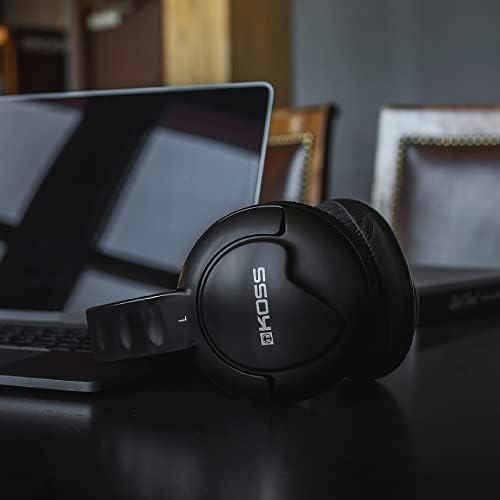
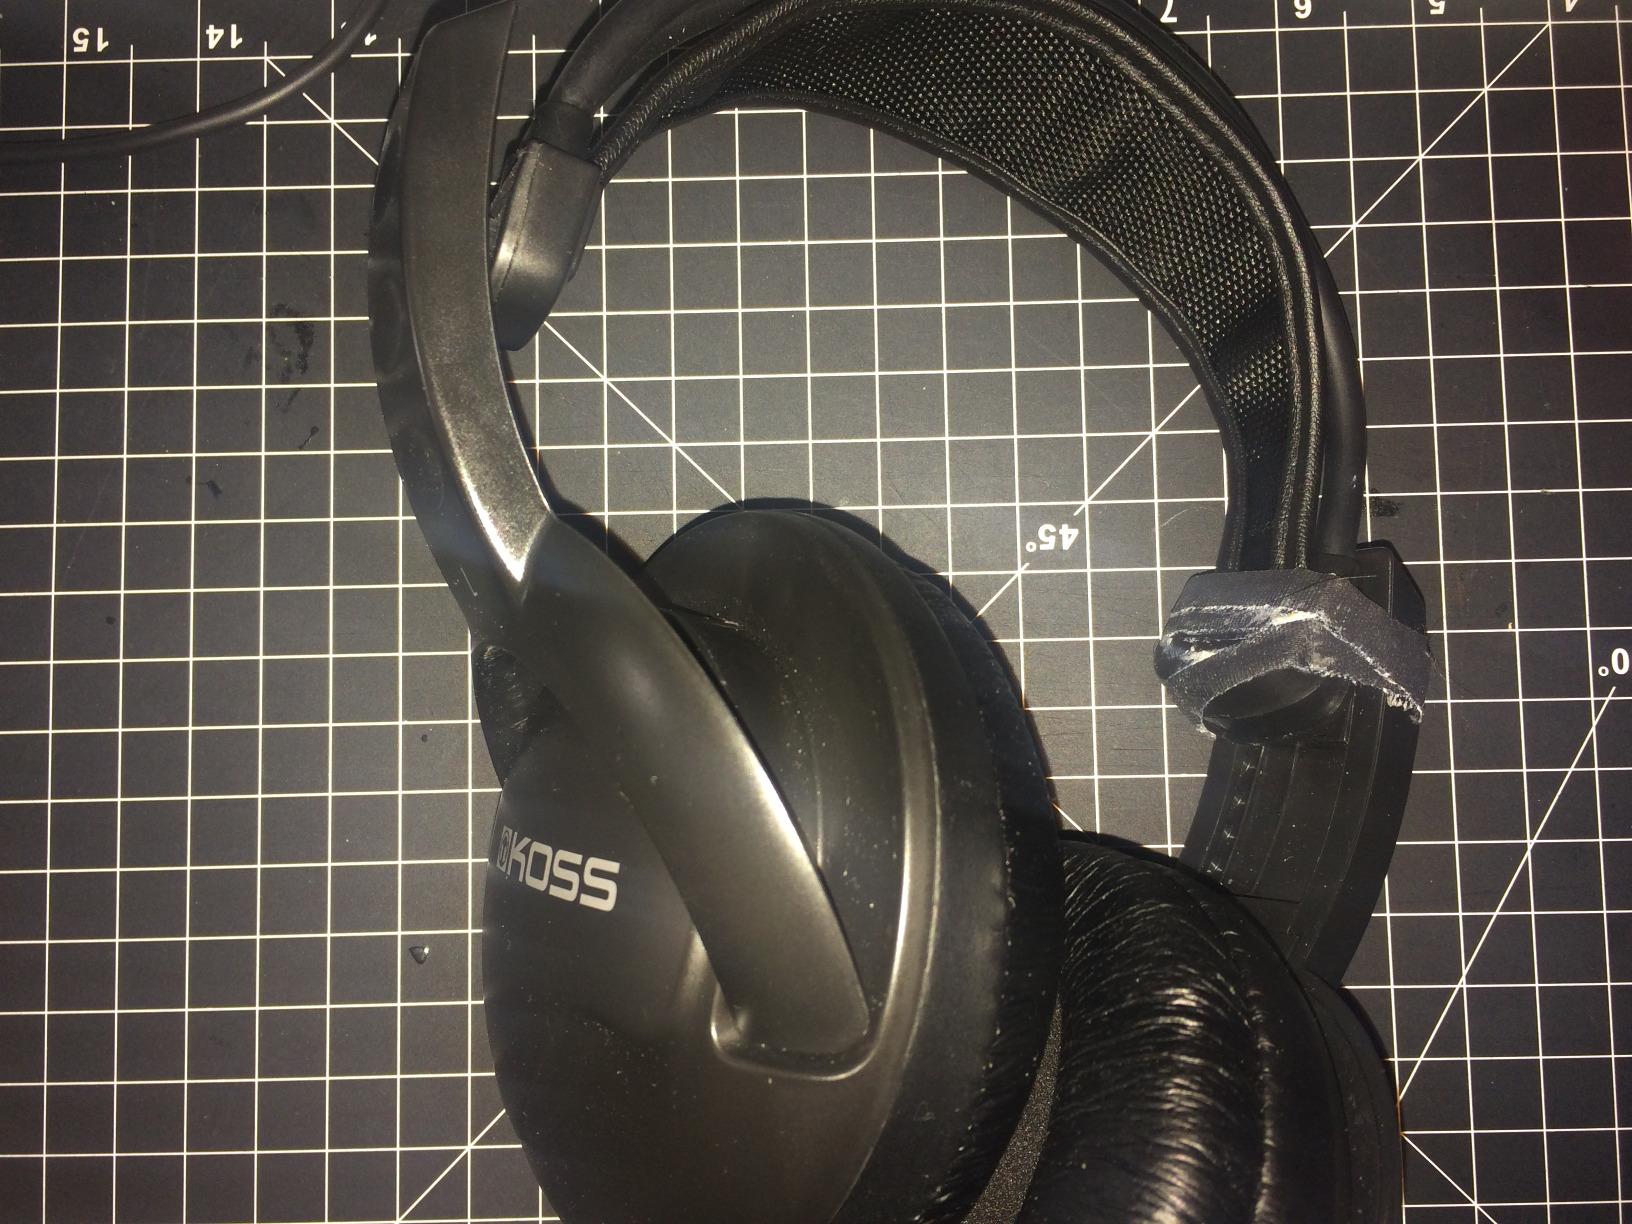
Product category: headphones
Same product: yes